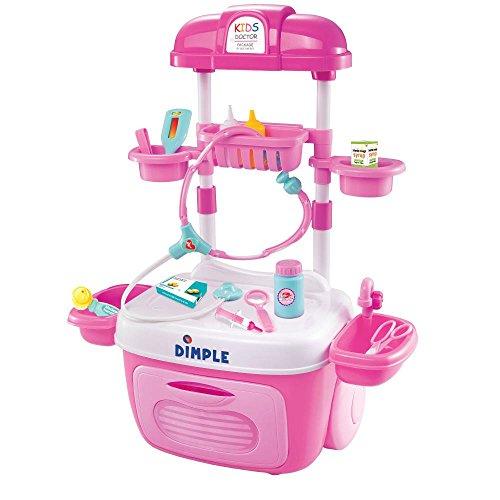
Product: Dimple Toy Doctor Kit Pretend Play with plastic stethoscope and thermometer. top Go Carrier Travel Toy 12 Pieces Kids Medical Equipment for Boys Girls and Toddlers, Great Gift for Children
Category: Toys & Games | Dress Up & Pretend Play | Pretend Play | Medical Kits
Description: Portable, Kid-Friendly Fun – This toy doctor set is packed in a small, portable doctor setthat lets kids take their toy doctor instrument and accessories everywhere they go.
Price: $37.90
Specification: ProductDimensions:12.5x12.5x11inches|ItemWeight:2.82pounds|ShippingWeight:2.8pounds(Viewshippingratesandpolicies)|ASIN:B077MVXQJD|Itemmodelnumber:DC14000|Manufacturerrecommendedage:3months-7years